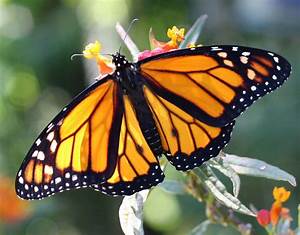
Label: farfalla